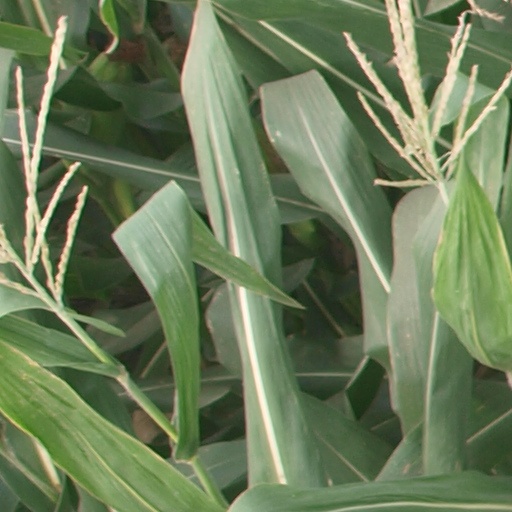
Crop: maize; corn